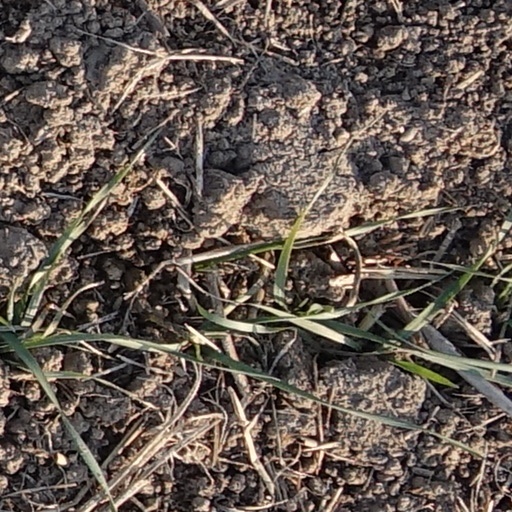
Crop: wheat